Johnston light machine gun

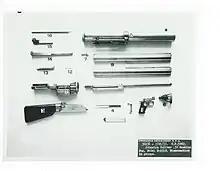
Stripped to major groups

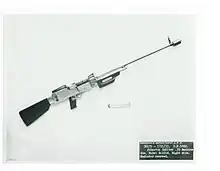
Variant without thermal jacket

A variant was produced without the heat shield jacket and with a bare, unfinned barrel. A muzzle counterweight maintained the normal balance position. A further wooden handgrip was provided ahead of the receiver, as the bare barrel would be too hot to hold, unlike the cooling shroud.